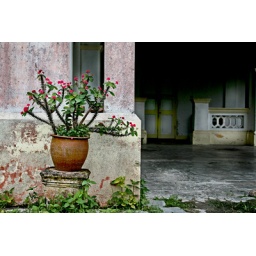
Thorny red flowers in front of the house, Sri Menanti, Negeri Sembilan